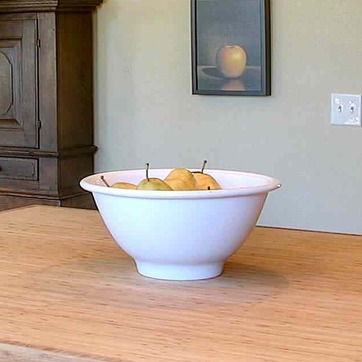
Material: food